Hietalahti market hall

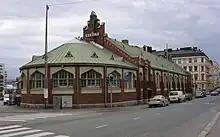
The Hietalahti market hall seen from Lönnrotinkatu.

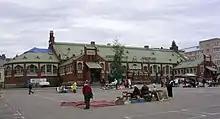
The Hietalahti market hall seen from Hietalahdentori.

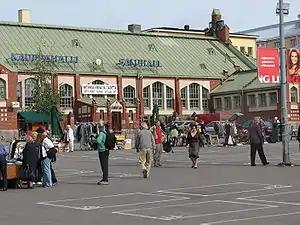
A market day at the Hietalahti market hall.

The Hietalahti market hall is an old market hall located near the Hietalahdentori market square in Helsinki, Finland, hosting several restaurants and cafés. The market hall acts as concentration for restaurants and cafés, offering Japanese, Portuguese, Italian, French and Middle Eastern cuisine both at lunchtime and in the evening.